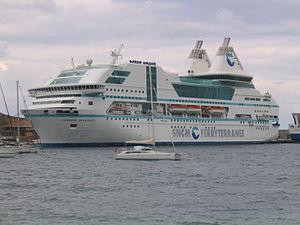
Le cruise-ferry Napoléon Bonaparte dans le port de L'Ile Rousse en 2004.